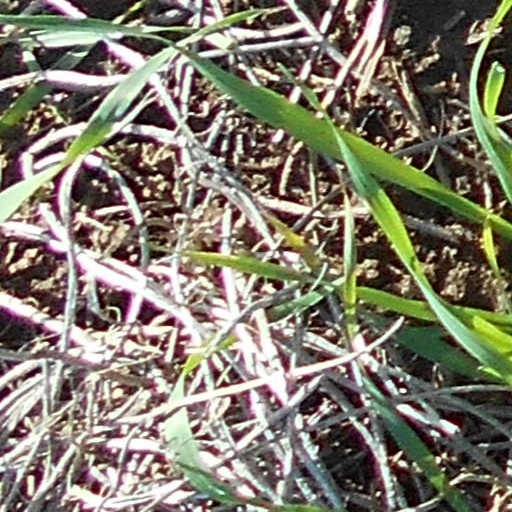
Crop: wheat